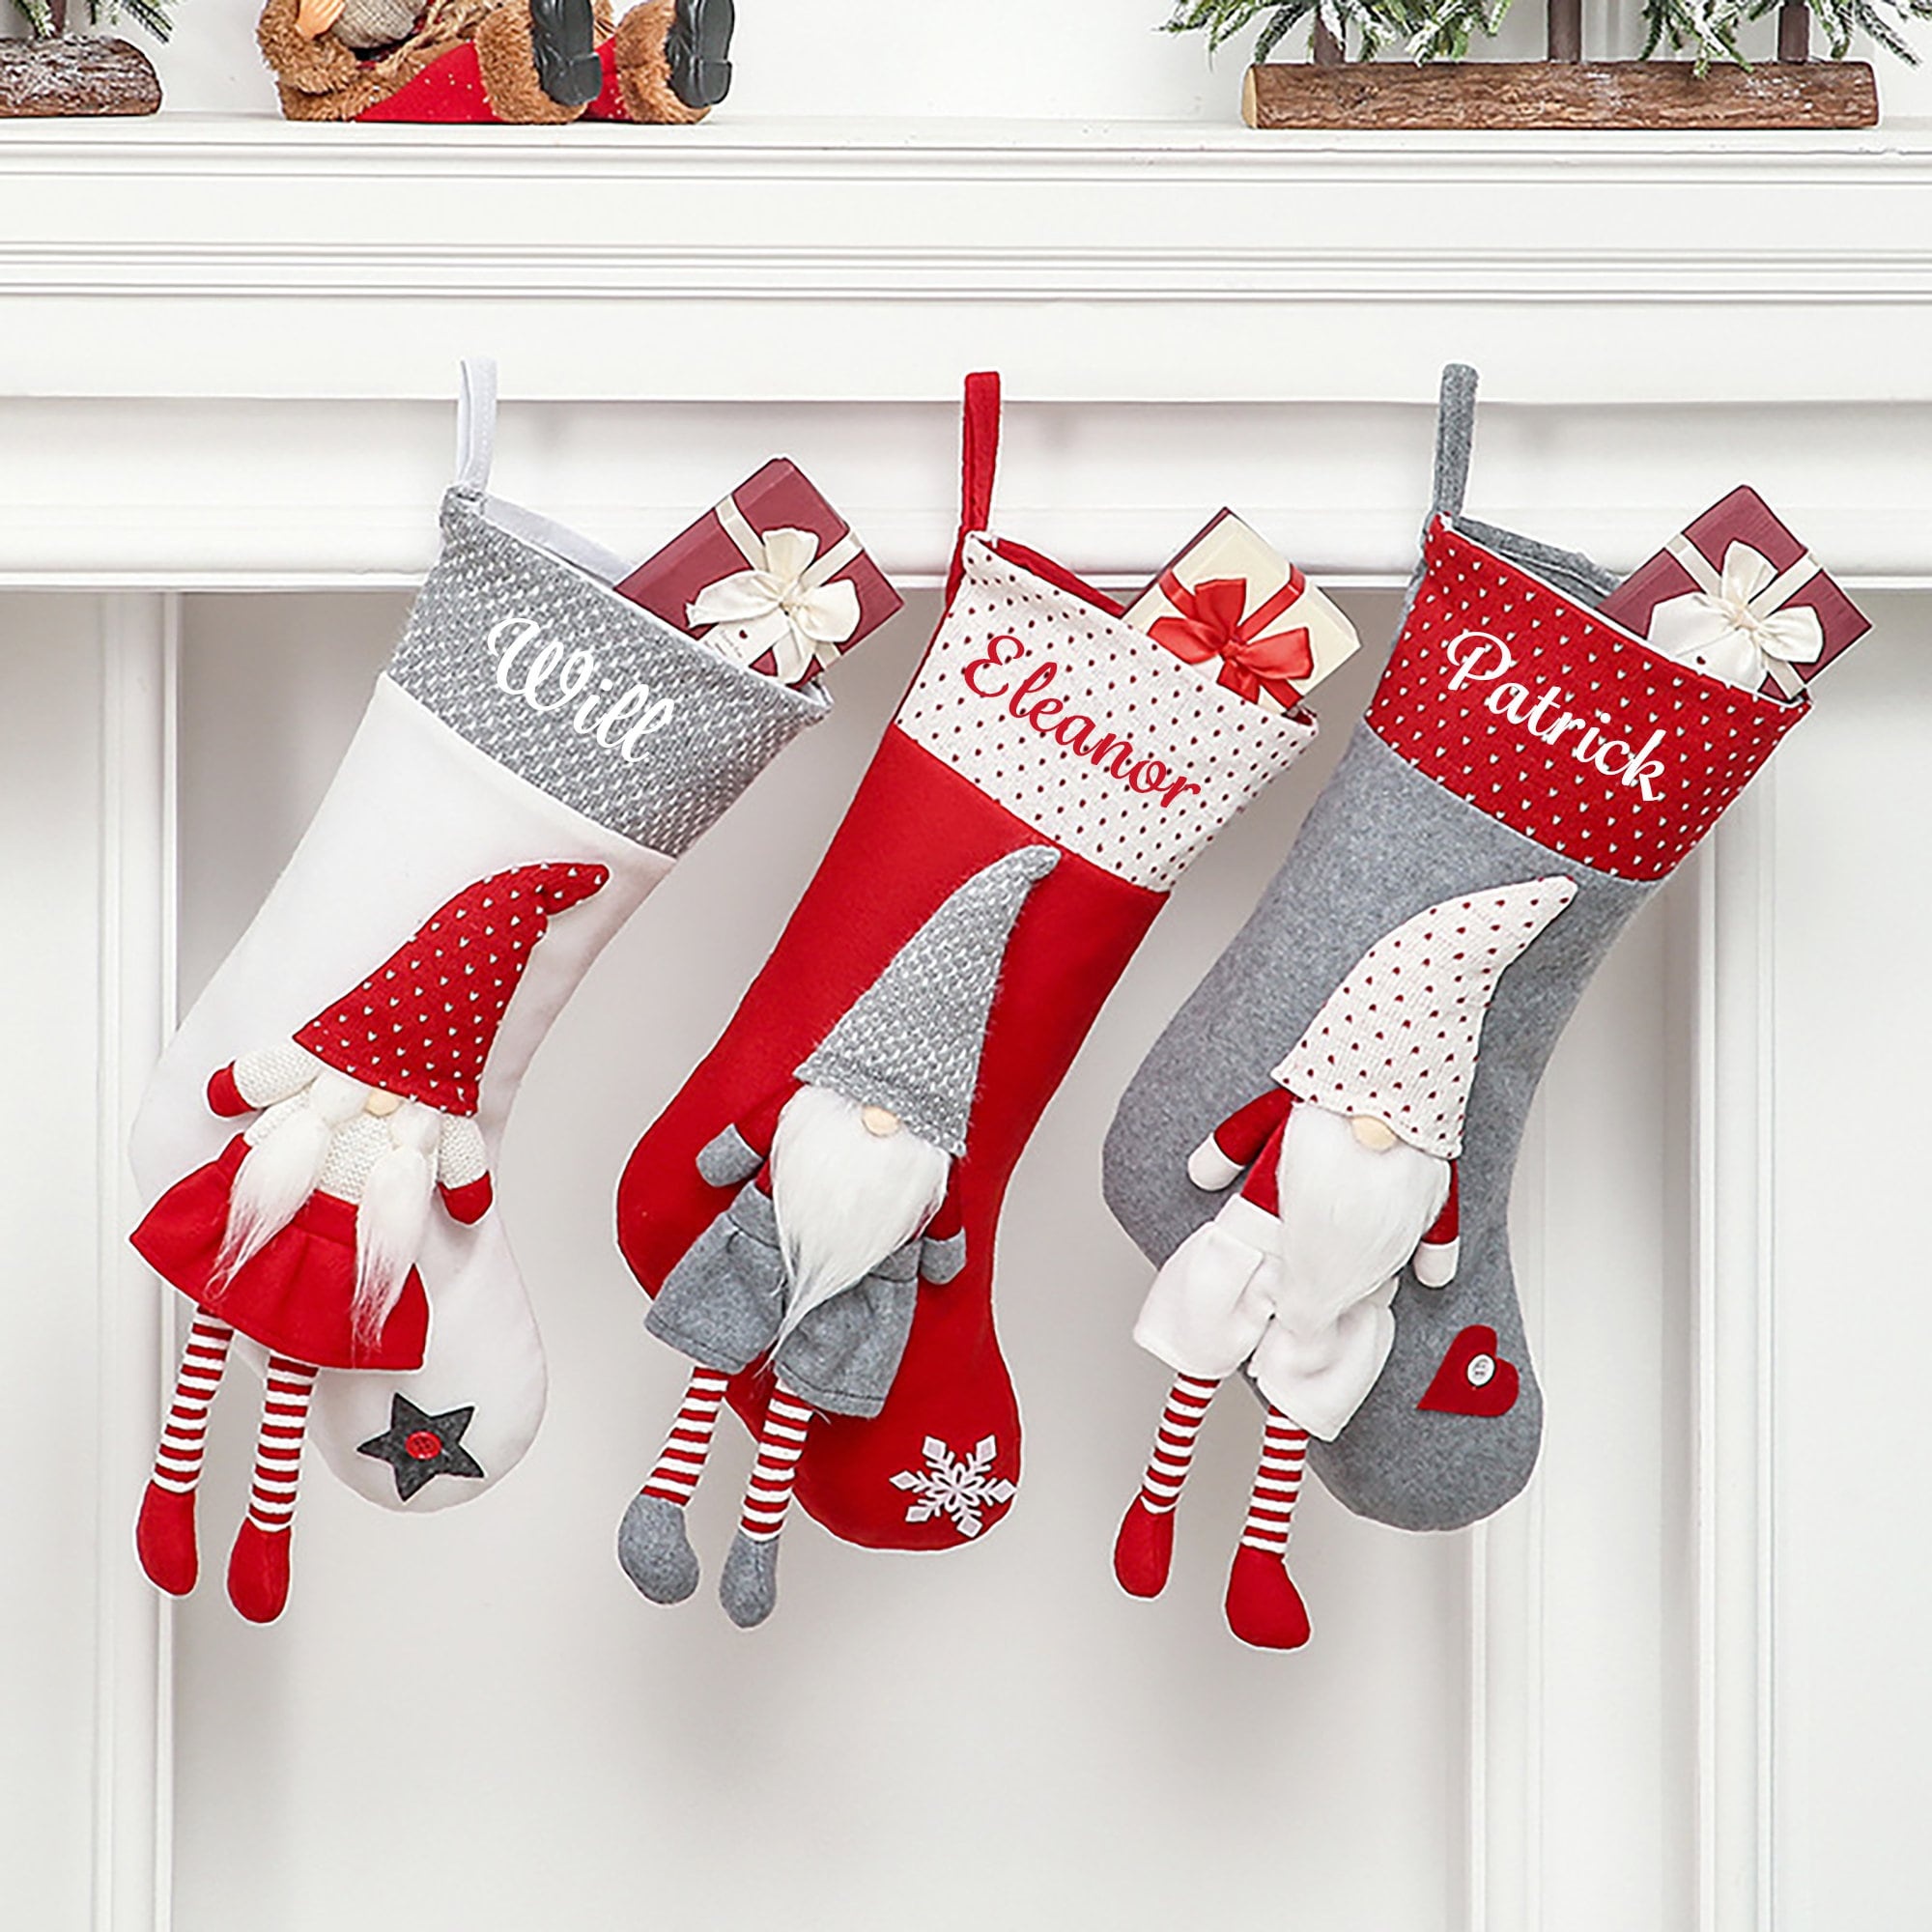
Personalised Christmas Stocking Gnome Design
Personalised Christmas Stocking with 3D Gnome. Three adorable faceless gnome designs for both girls and boys! ★ PERSONALISATION ★ Please add in the Name/s along with what you wish the stocking to say: For example: “Oliver’s”, “Mum”, “Grandad” ★ SPECIFICATION ★ • 3D doll • Felt and Wool • Personalisation Printed with a DTG printer ★ SIZING ★ • One size 23cm by 48cm (please note sizes, are approximate and may vary slightly from stocking to stocking) ★ CARE INSTRUCTIONS ★ • Sponge clean • Do not tumble dry • Iron on the reverse • Do not iron print.
Brand: Persy Boo
Category: Home & Garden > Decor > Seasonal & Holiday Decorations > Holiday Stockings